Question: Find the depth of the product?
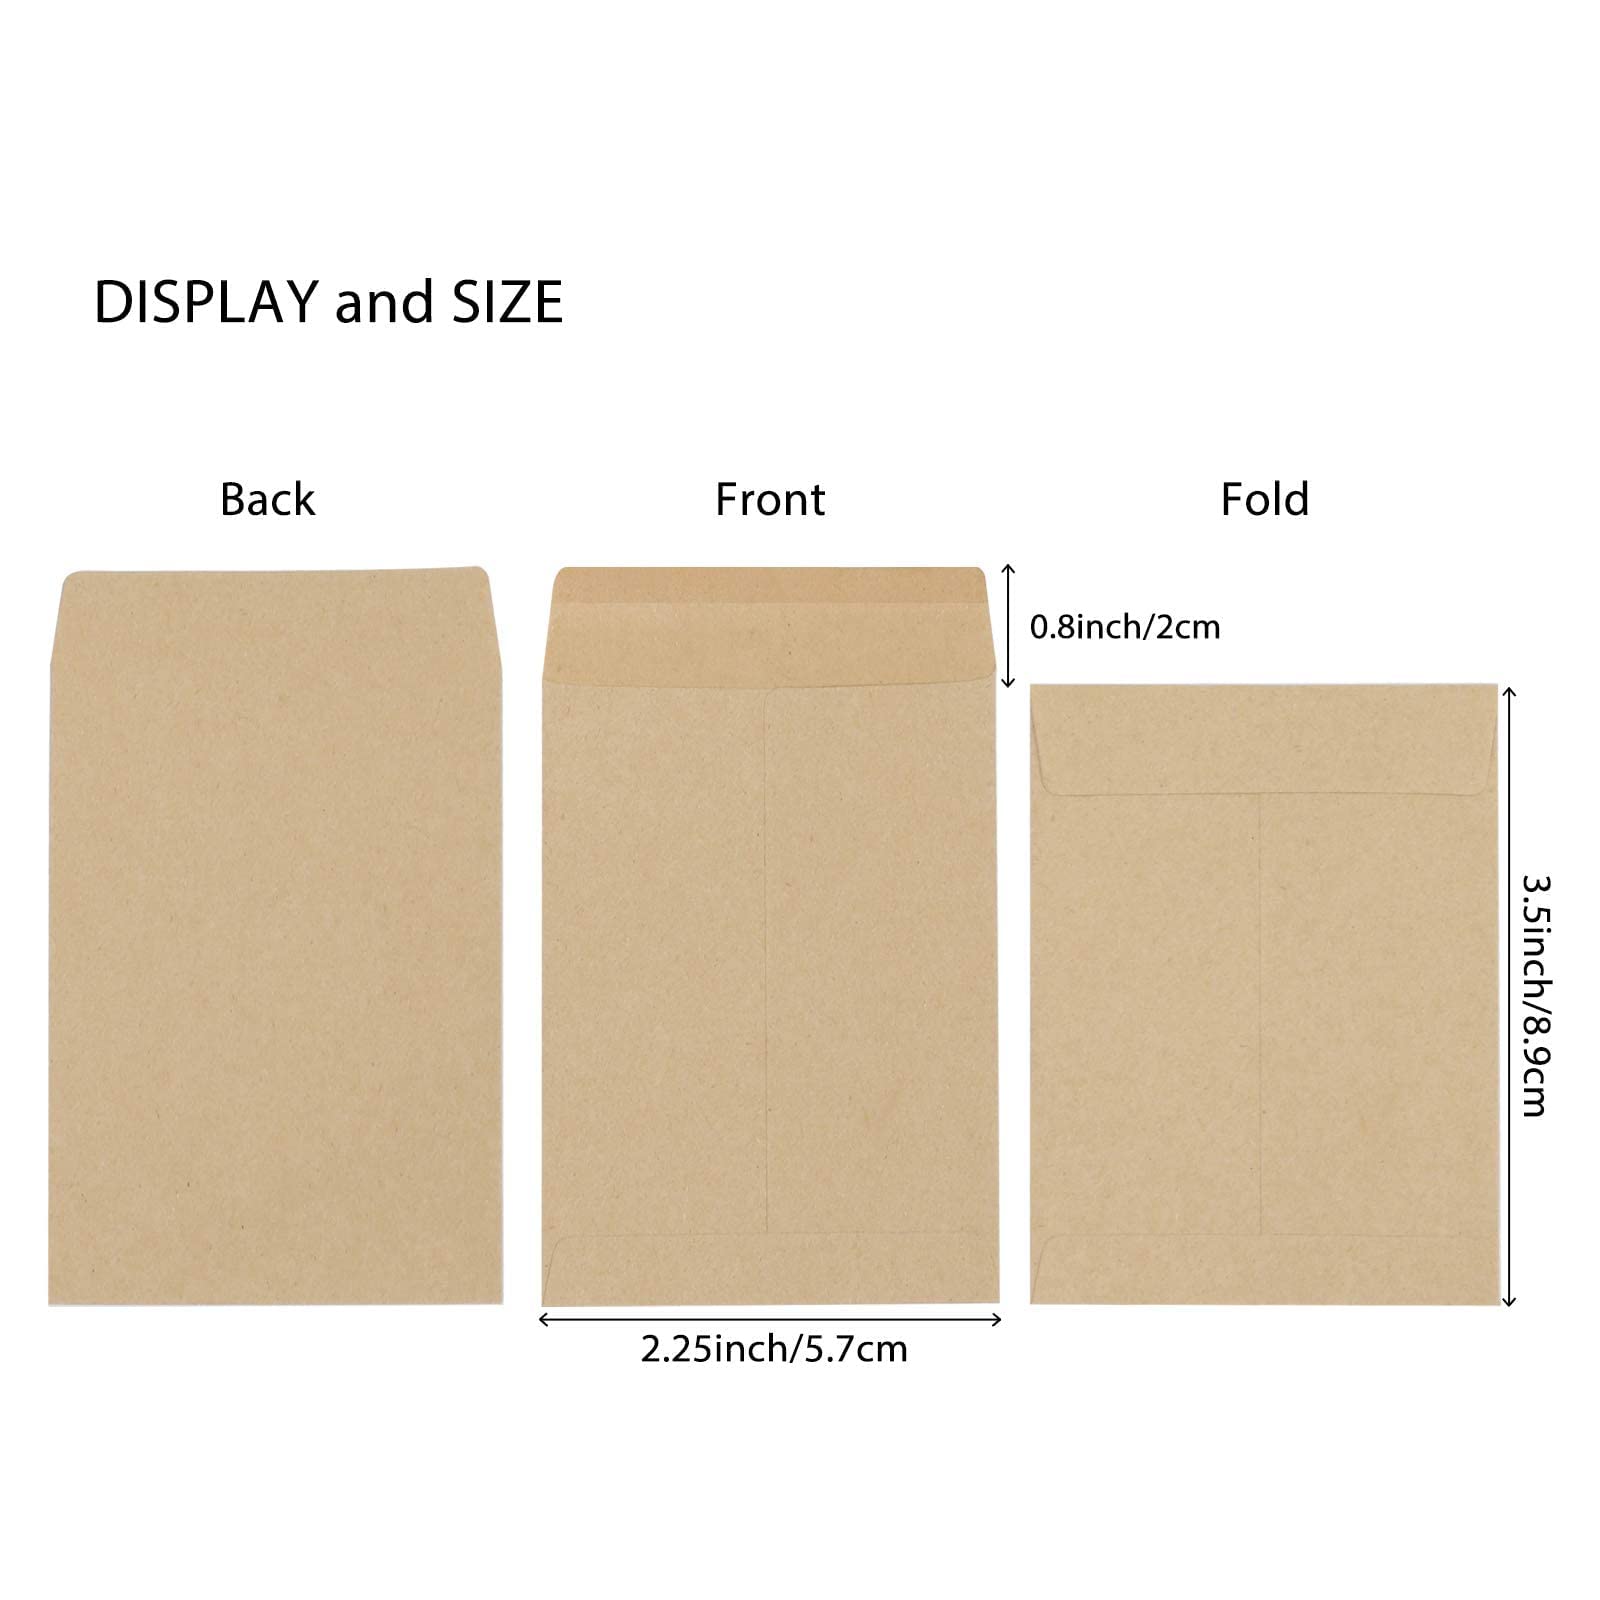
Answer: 8.9 centimetre